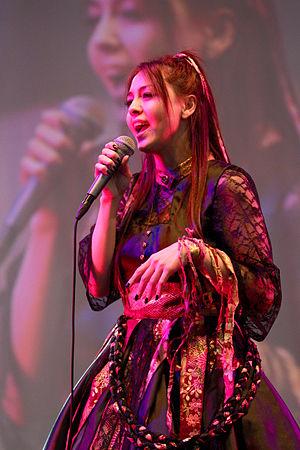
Head Phones President lors d'un concert acoustique à Japan Expo Sud 2011 (Marseille, France).